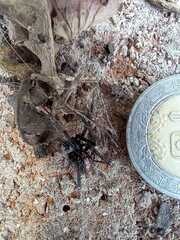
Species: Lactrodectus_hesperus